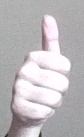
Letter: aleff